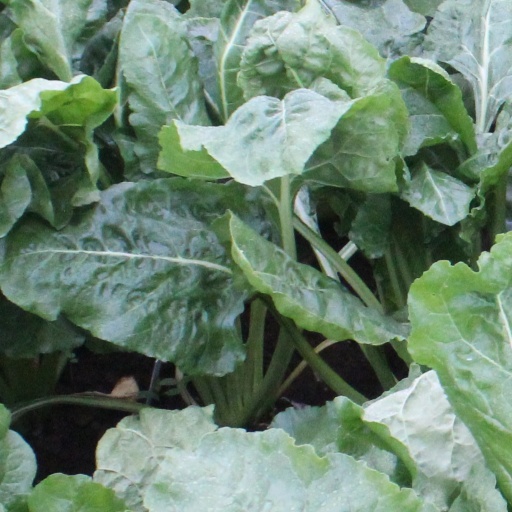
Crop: sugar beet